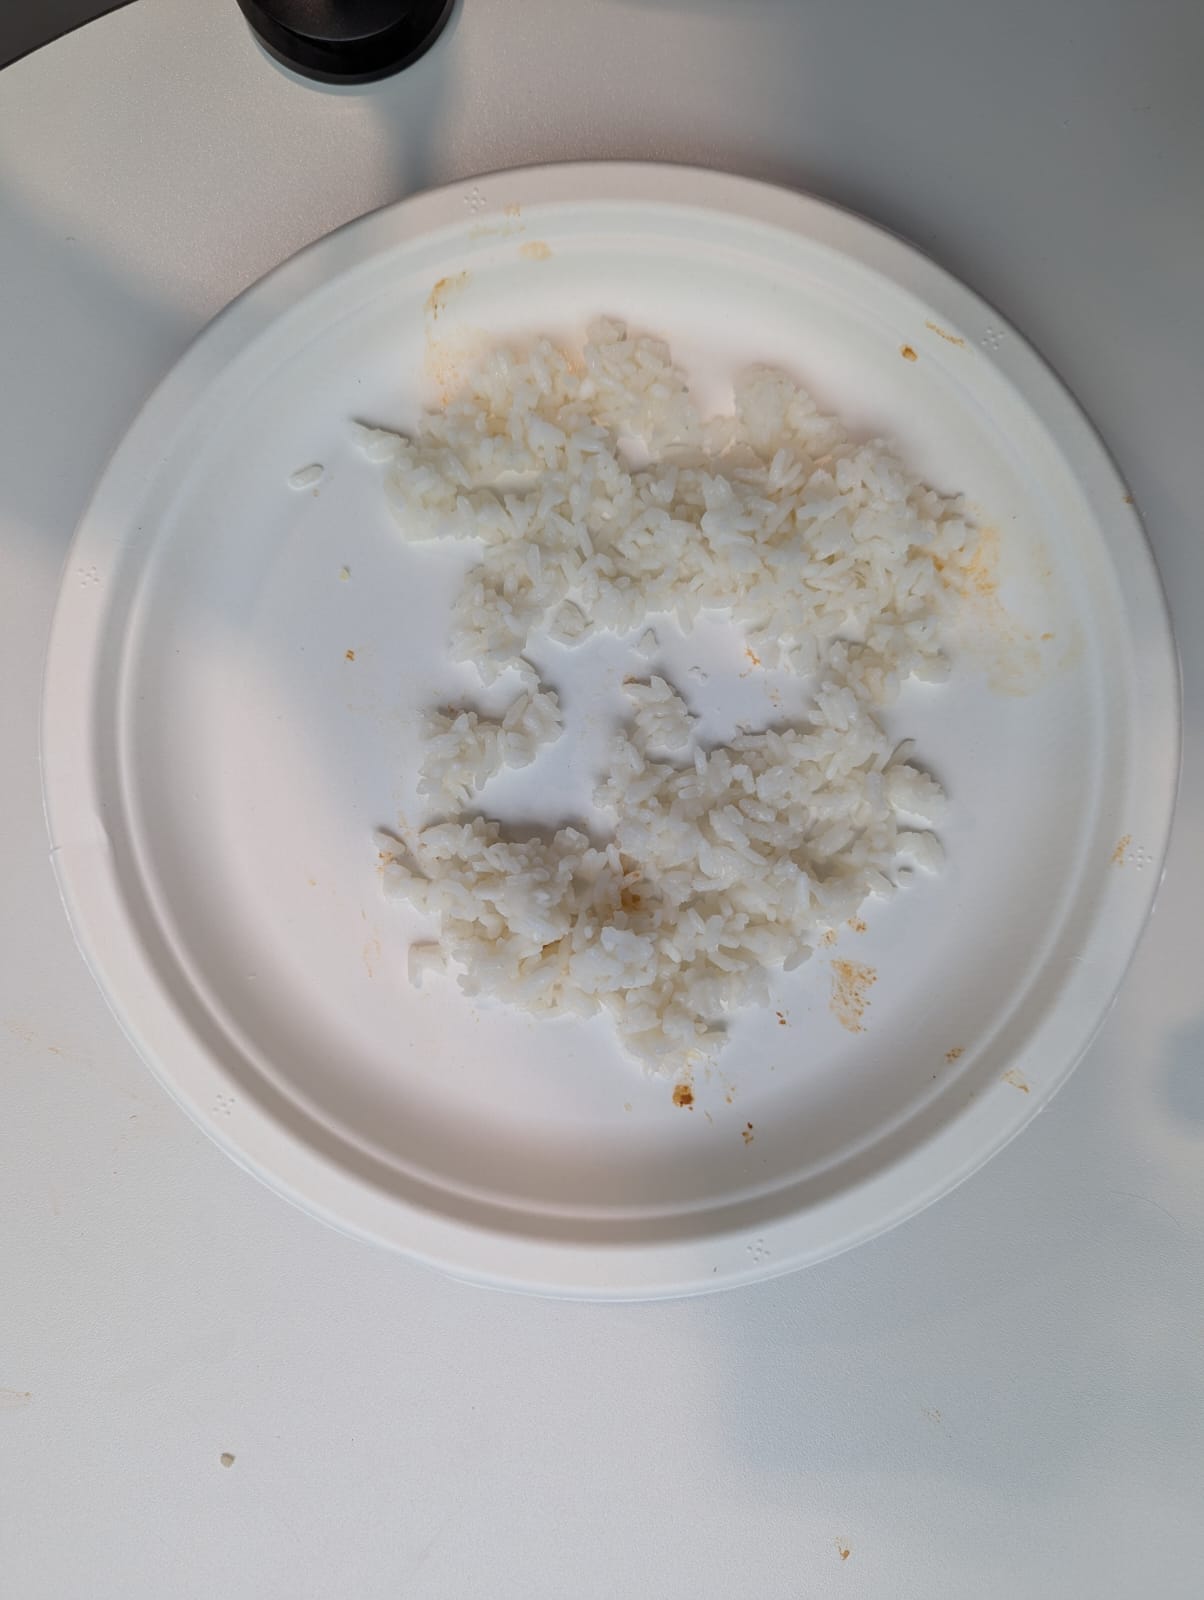
Ingredients: rice